Spliceosome

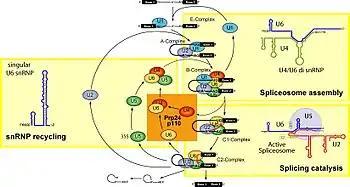
Spliceosomal splicing cycle

In 1977, work by the Sharp and Roberts labs revealed that genes of higher organisms are "split" or present in several distinct segments along the DNA molecule. The coding regions of the gene are separated by non-coding DNA that is not involved in protein expression. The split gene structure was found when adenoviral mRNAs were hybridized to endonuclease cleavage fragments of single stranded viral DNA. It was observed that the mRNAs of the mRNA-DNA hybrids contained 5' and 3' tails of non-hydrogen bonded regions. When larger fragments of viral DNAs were used, forked structures of looped out DNA were observed when hybridized to the viral mRNAs. It was realised that the looped out regions, the introns, are excised from the precursor mRNAs in a process Sharp named "splicing". The split gene structure was subsequently found to be common to most eukaryotic genes. Phillip Sharp and Richard J. Roberts were awarded the Nobel Prize in Medicine 1993 for the discovery of introns and the splicing process.